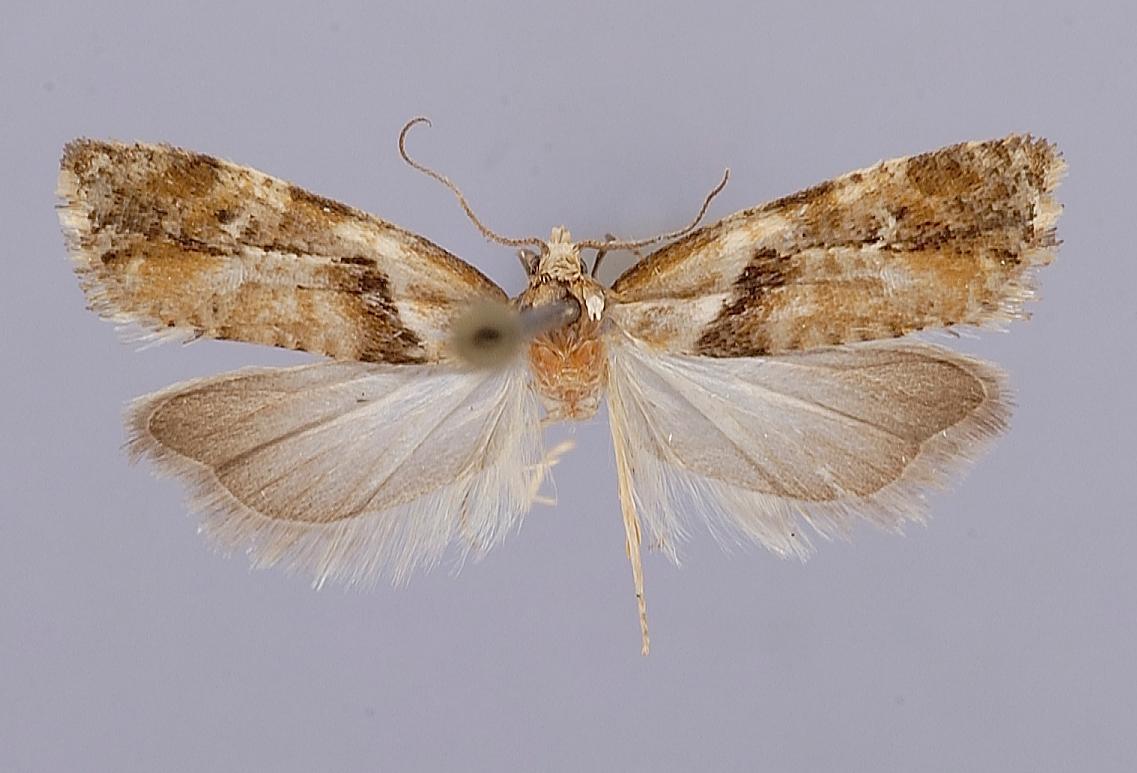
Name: Amallectis domna
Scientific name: Amallectis domna Clarke, 1968
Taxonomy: Animalia, Arthropoda, Insecta, Lepidoptera, Tortricidae
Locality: Nariño, Volcán Galeras, 3000 m, Nariño, Colombia
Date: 14 Jan 1959